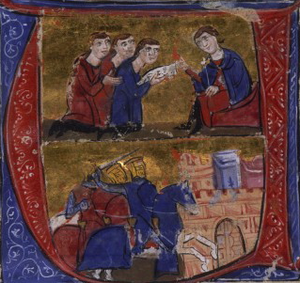
Manuel Ier et les messagers d'Amaury Ier. Arrivée des croisés à Péluse. Israël, Acre, XIIIe siècle. Español: amalarico con el emperador Manuel
La marine byzantine constitue la composante maritime des forces armées de l’Empire byzantin. Héritière de la marine romaine, elle continua d’ailleurs à en porter le nom, puisque « byzantin, byzantine » est un adjectif tardif, donné a posteriori par Jérôme Wolf en 1557 ; les « Byzantins » se considéraient comme Romains. Cependant, la marine byzantine joue un rôle beaucoup plus déterminant dans la défense et la survie de l’empire. Ainsi, la flotte romaine, bien inférieure en puissance et en prestige aux légions, fait face à peu de menaces maritimes importantes et reste cantonnée à un rôle de police, tandis que la mer est en revanche vitale pour l’existence de l’Empire byzantin, ce qui a amené plusieurs historiens à parler d’« empire maritime ».
Manuel Iᵉʳ Comnène est un empereur byzantin à une période charnière pour l’Empire. Manifestant sa volonté de le restaurer dans sa gloire passée et de réaffirmer la suprématie byzantine sur le monde méditerranéen au XIIᵉ siècle, Manuel poursuit une politique étrangère ambitieuse et énergique. Pour ce faire, il s'allie au pape et aux puissances occidentales montantes, envahit l'Italie, maîtrise le passage de la deuxième croisade à travers son empire et établit un protectorat byzantin sur les royaumes croisés d'Outremer. Faisant face au djihad islamique en Terre sainte, il soutient le royaume de Jérusalem, notamment lors de l'invasion de l'Égypte fatimide. Manuel recompose la carte politique des Balkans et de la Méditerranée orientale en plaçant les royaumes de Hongrie et d'Outremer sous l'hégémonie byzantine et en menant des campagnes militaires aussi bien à l'ouest qu'à l'est. Toutefois, vers la fin de son règne, les réalisations de Manuel en Anatolie sont compromises par la défaite à la bataille de Myriokephalon.
Amaury Iᵉʳ de Jérusalem est le fils cadet de Foulques d'Anjou et de Mélisende de Jérusalem, roi et reine de Jérusalem. Amaury est comte de Jaffa et d’Ascalon de 1157 à 1163, puis roi de Jérusalem de 1163 à 1174. Il est aussi appelé Amalric ou Almaric.
Les guerres entre les peuples turcs et l’Empire byzantin s’étalent sur une période de près de quatre siècles, du milieu du XIᵉ siècle à la chute de Constantinople en 1453.
Andronic Kontostéphanos fut une figure majeure de l'Empire byzantin sous Manuel Iᵉʳ Comnène. Il fut général, amiral, politicien et leader aristocratique. Il naquit après 1125 et mourut après 1182, date de sa dernière mention dans les sources de l'époque.